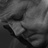
Emotion: sad